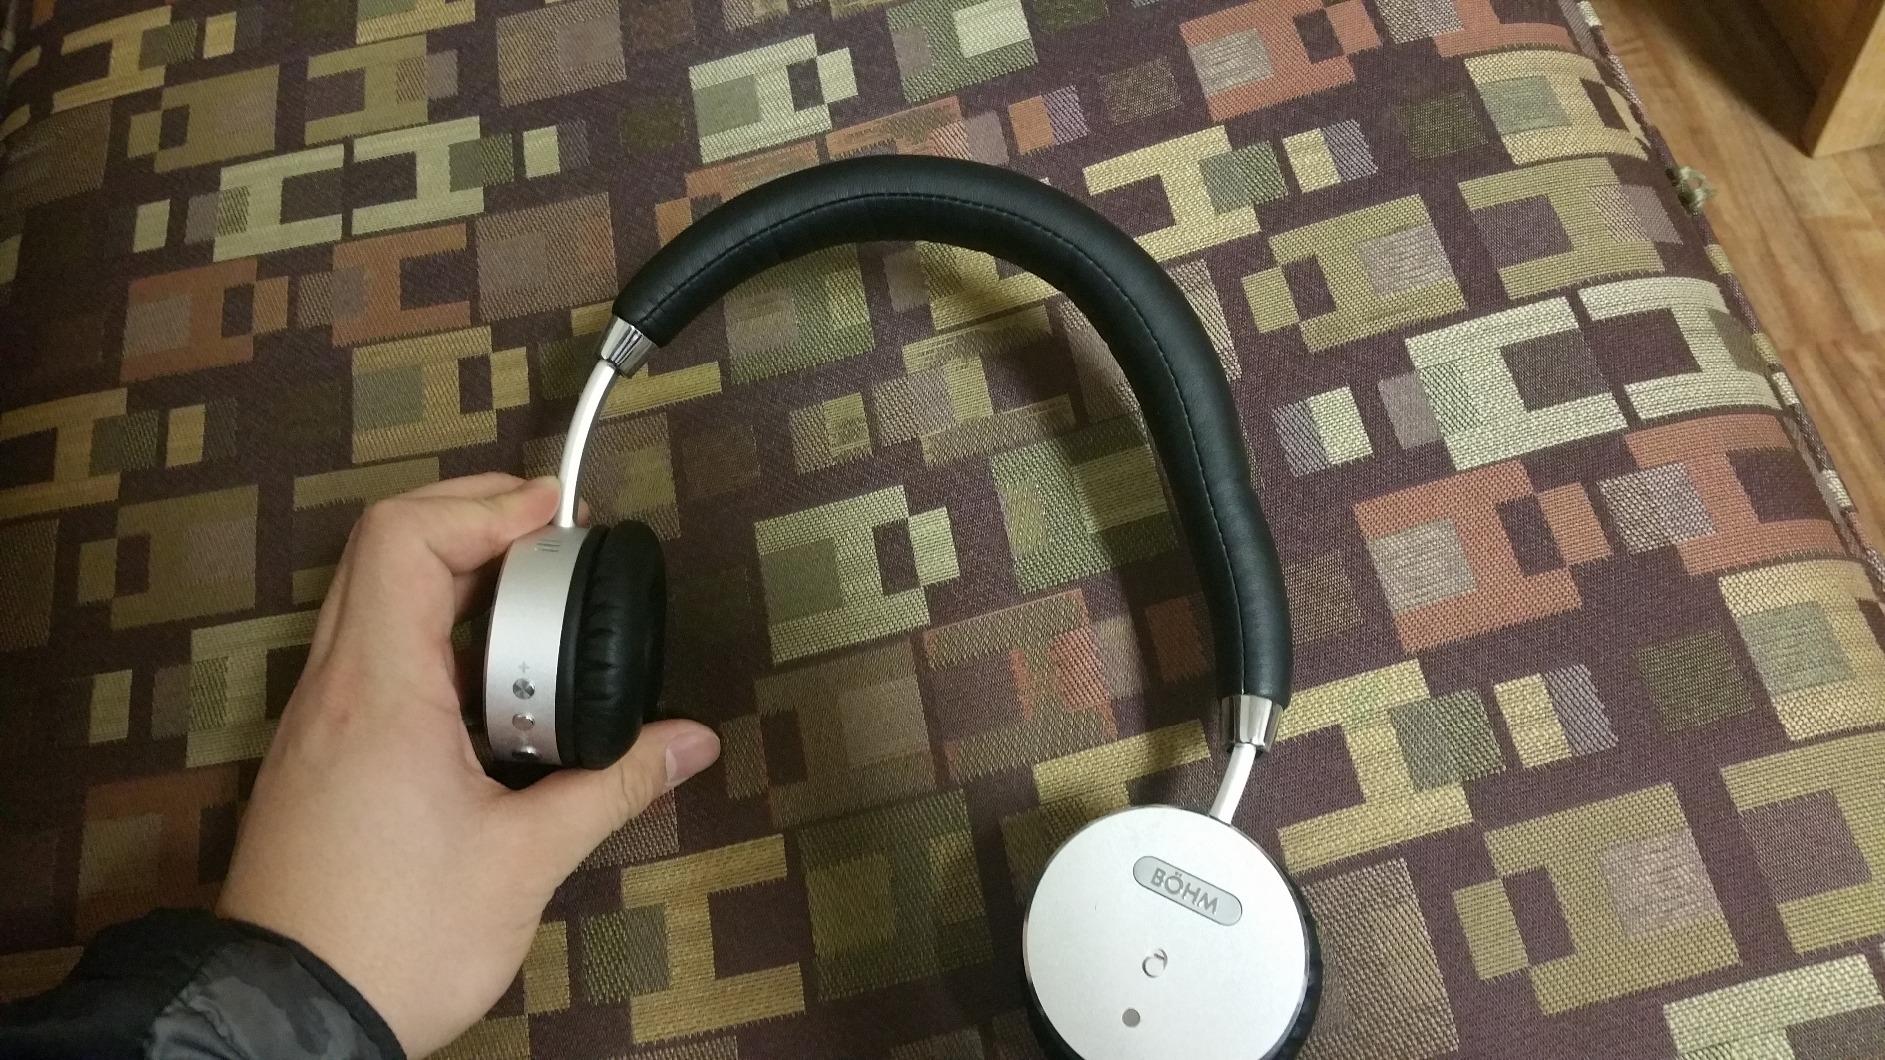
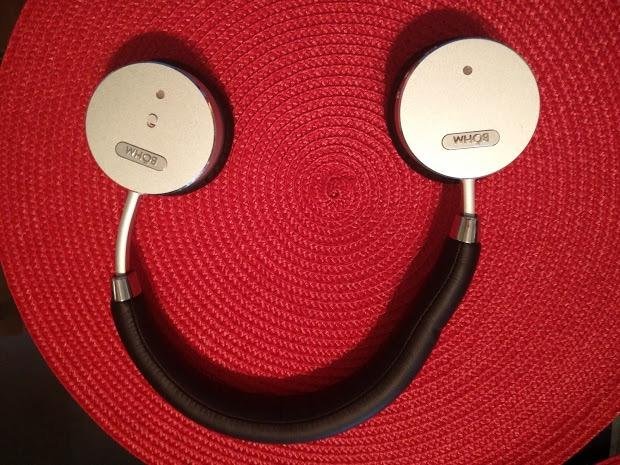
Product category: headphones
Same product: yes